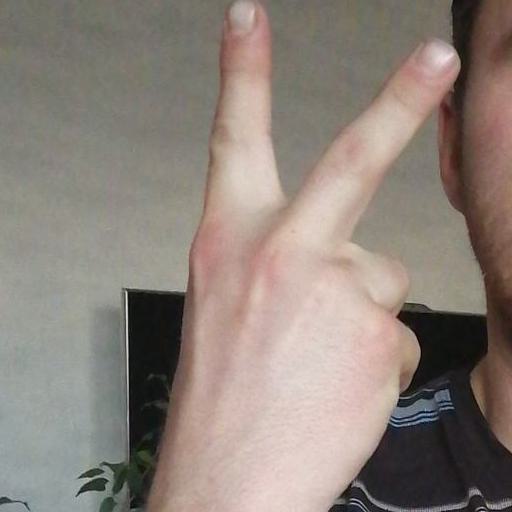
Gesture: peace_inverted